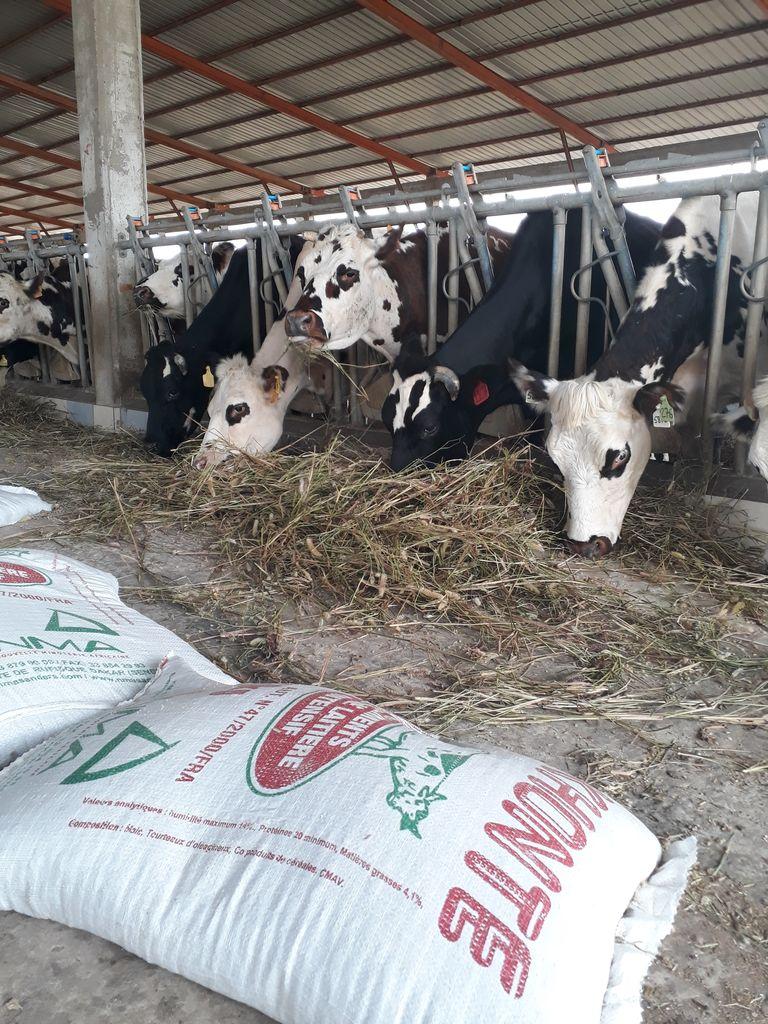
Ng'ombe wenye rangi ya aina mbalimbali, ambao kuna weupe, weusi, walio na rangi ya kahawia, wanakula nyasi. Huku mbele yao kuna chakula chao ambacho kiko kwenye magunia.